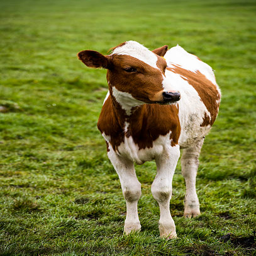
calf standing in a field